Ralph Ahn

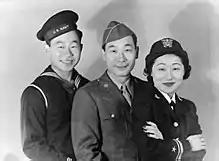
The Ahn siblings, with Ralph "(left)", Philip "(center), and Susan "(right)"

After World War II, Ahn was influenced by his elder brother, Philip Ahn, one of the first Asian American actors, and became an actor. He made his film debut in "Battle Circus" (1953), in which he played a Korean prisoner. He appeared in "Mission Over Korea" later that same year, and had minor roles in "Prisoner of War" (starring alongside Ronald Reagan) and "The Bamboo Prison" the following year. Ahn also opened a restaurant with his family in 1954, which served Cantonese food due to the lack of demand for Korean cuisine at the time. He later featured in "Battle Hymn" (1957), "Confessions of an Opium Eater" (1962), and "The Hook" (1963). During a four-year hiatus from acting between 1964 and 1968, Ahn taught business math, and served as head coach of the varsity football team at Bishop Alemany High School in Mission Hills.